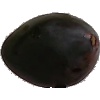
Label: Plum 3